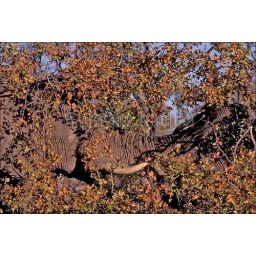
Botswana, okavango delta, moremi reserve, elephant feeding on pushed over tree